Fengning Manchu Autonomous County

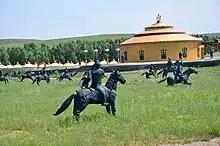
Site of a former temporary palace of Genghis Khan on northern grasslands of the county.

The county draws in many tourists as the Bashang Grasslands in the far north of the county is the nearest grasslands to Beijing. The cultivation of a local tourism is part of a broader regional development policy to support tourism as a primary industry in the Chengde area due to the environmentally friendly character of the industry going well with the goal of preserving the Chengde area's pristine environment, especially compared to the pollution problems besetting the rest of Hebei and also Beijing and Tianjin.